Jhet van Ruyven

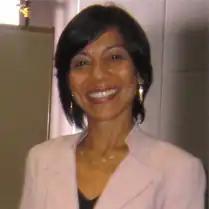
Jhet van Ruyven at the 2010 Breakthrough to Success Seminar with Jack Canfield in Manila, Philippines

Jhet van Ruyven (born Juliet Torcelino; January 9, 1959) is a Filipino-Canadian author who wrote the auto-biographical book The Tale of Juliet in 2005.